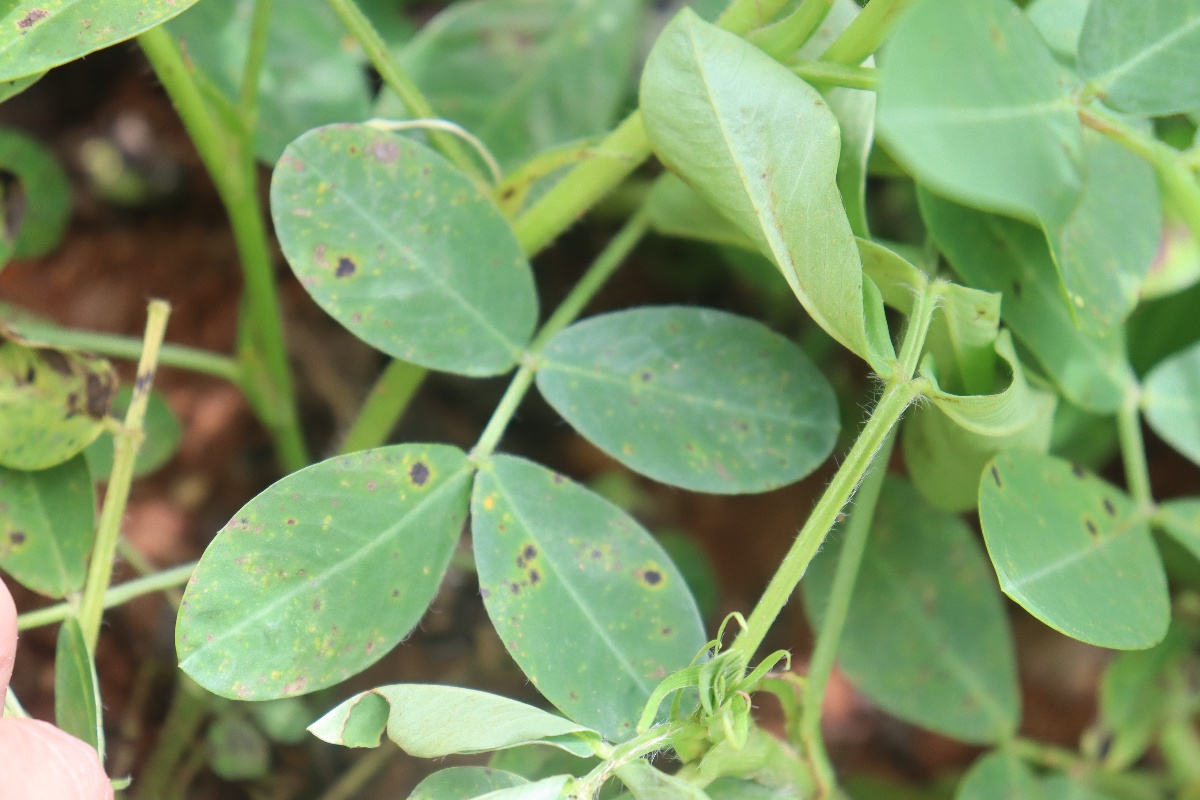
Label: early_leaf_spot